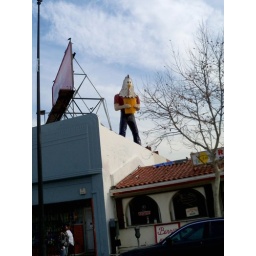
chicken boy in highland park